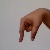
The image shows a hand gesture representing the letter 'Q' in Indian Sign Language.